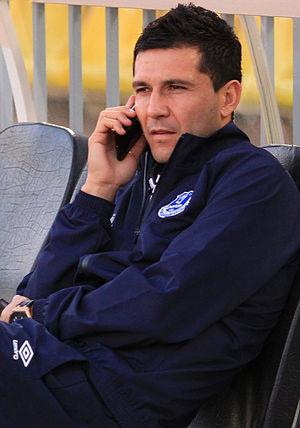
Antolín Alcaraz Viveros, né le 30 juillet 1982 à San Roque González de Santa Cruz, est un footballeur paraguayen qui évolue au poste de défenseur au Club Olimpia.